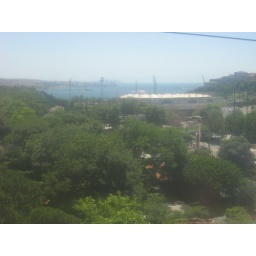
Inonu Stadium, with clock tower on the left and Dolmabahce Camii (Mosque) in the background.